Vladimir, Russia

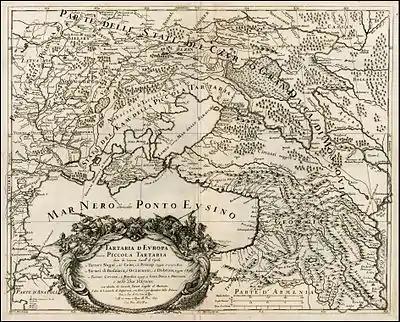
17th century map

The founding date of Vladimir is disputed between 990 and 1108. In the "Novgorod First Chronicle", Vladimir is mentioned under the year 1108, and during the Soviet period, this year was decreed to be its foundation year with the view that attributes the founding of the city, and its name, to Vladimir Monomakh, who inherited the region as part of the Rostov-Suzdal Principality in 1093. It is named there as "Vladimir". The chronicles also describe how inhabitants from neighbouring towns, namely Suzdal and Rostov, alluded to Vladimir as a young town. Accordingly, the 850th anniversary of the city foundation was celebrated in 1958, with many monuments from the celebrations adorning the city; this enabled Nikita Khrushchev, who recently took power in the Soviet Union, to link his administration with early Russian history.